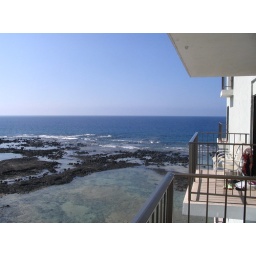
We could see fish and turtles in the tide pools below.